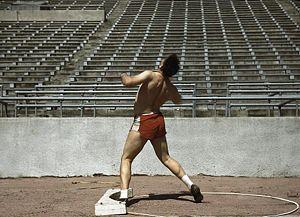
L’athlétisme est un ensemble d’épreuves sportives codifiées comprenant les courses, sauts, lancers, épreuves combinées et marche. L'origine du mot athlétisme vient du grec « Athlos » signifiant combat. Il s’agit de l’art de dépasser la performance des adversaires en vitesse ou en endurance, en distance ou en hauteur. Les épreuves athlétiques, individuelles ou par équipes, ont varié avec le temps et les mentalités. L'athlétisme est l'un des rares sports universellement pratiqués, que ce soit dans le monde amateur ou au cours de nombreuses compétitions de tous niveaux. La simplicité et le peu de moyens nécessaires à sa pratique expliquent en partie ce succès. Les premières traces de concours athlétiques remontent aux civilisations antiques. La discipline s'est développée au cours des siècles, des premières épreuves à sa codification.